Vedanta University

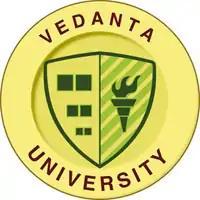

The foundation has identified of land near the Puri-Konark marine drive between Nuanai and Balighai for the proposed Vedanta University. However the land acquisition for the university has hit a roadblock with the Supreme court ordering a status quo and hence the project has been stayed.